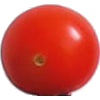
Label: Tomato Cherry Red 1